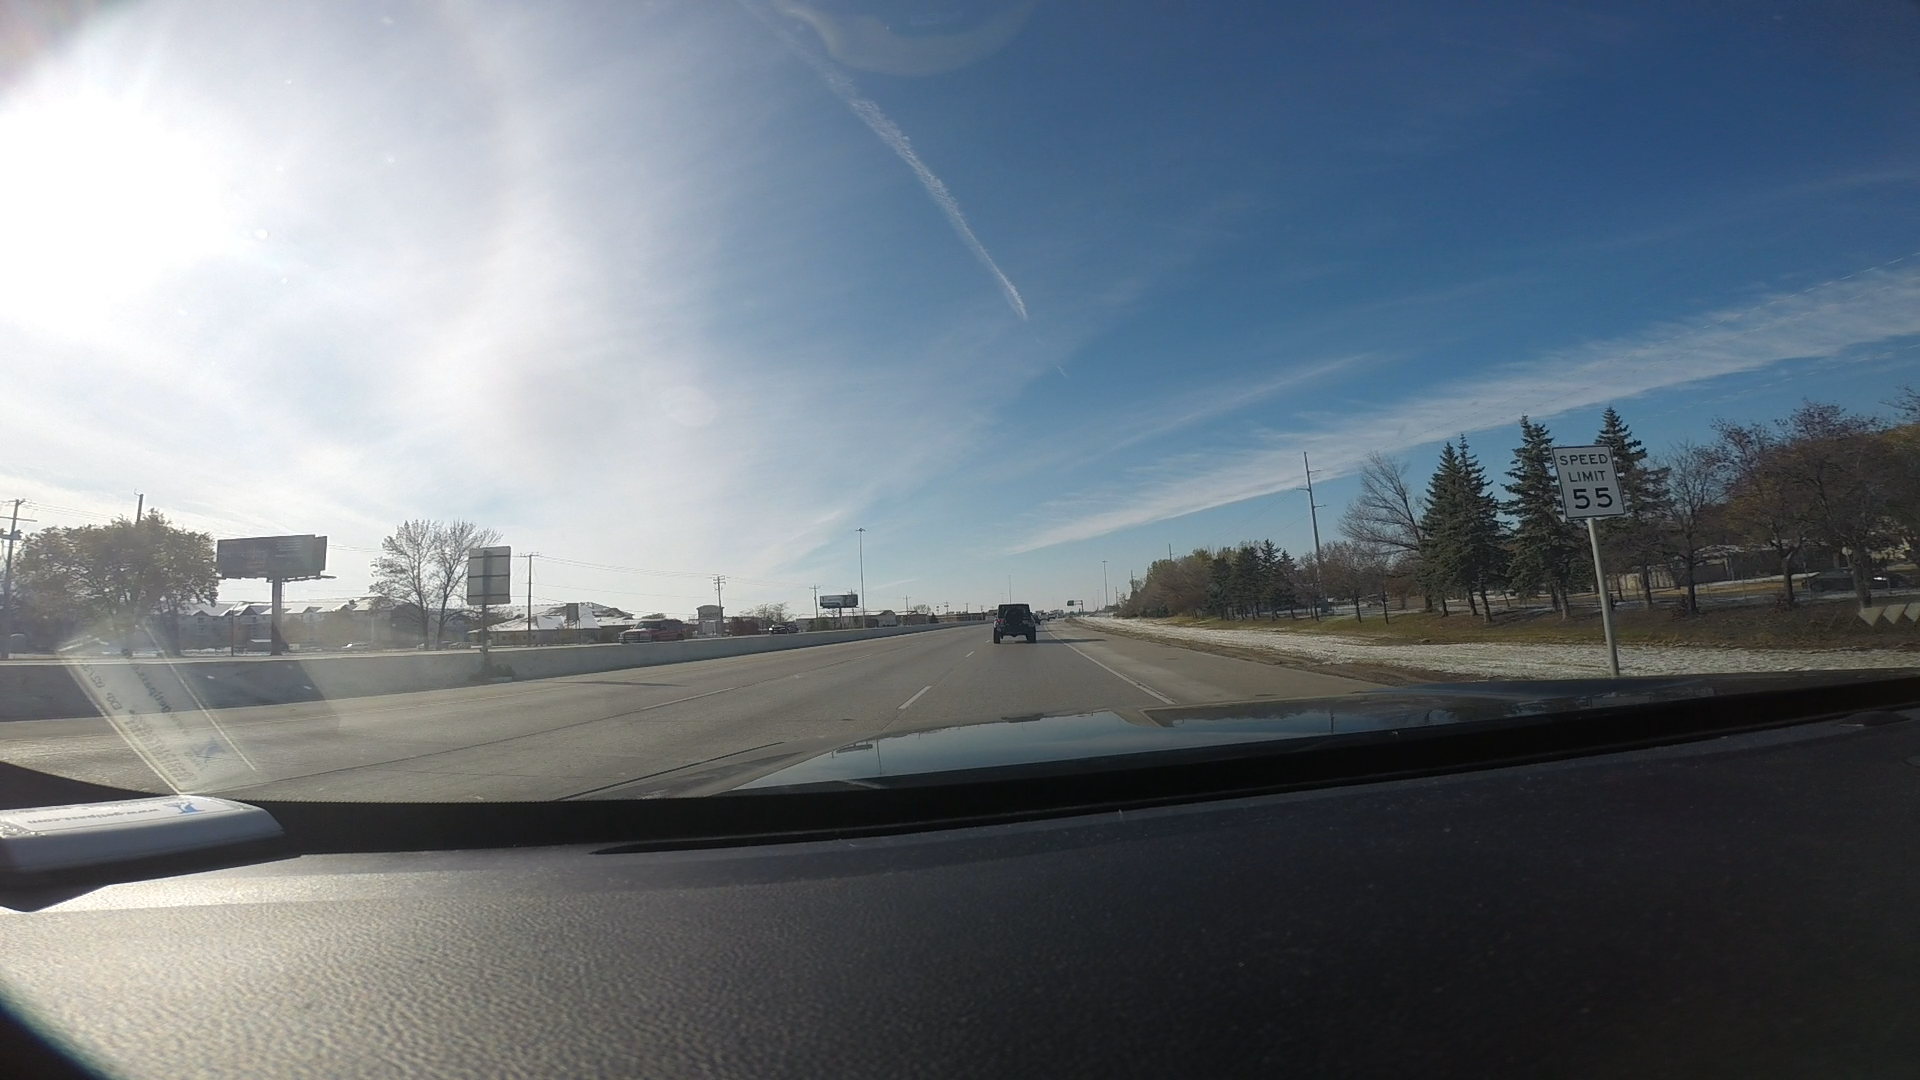
Speed limit sign label: mph55